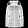
Label: Coat